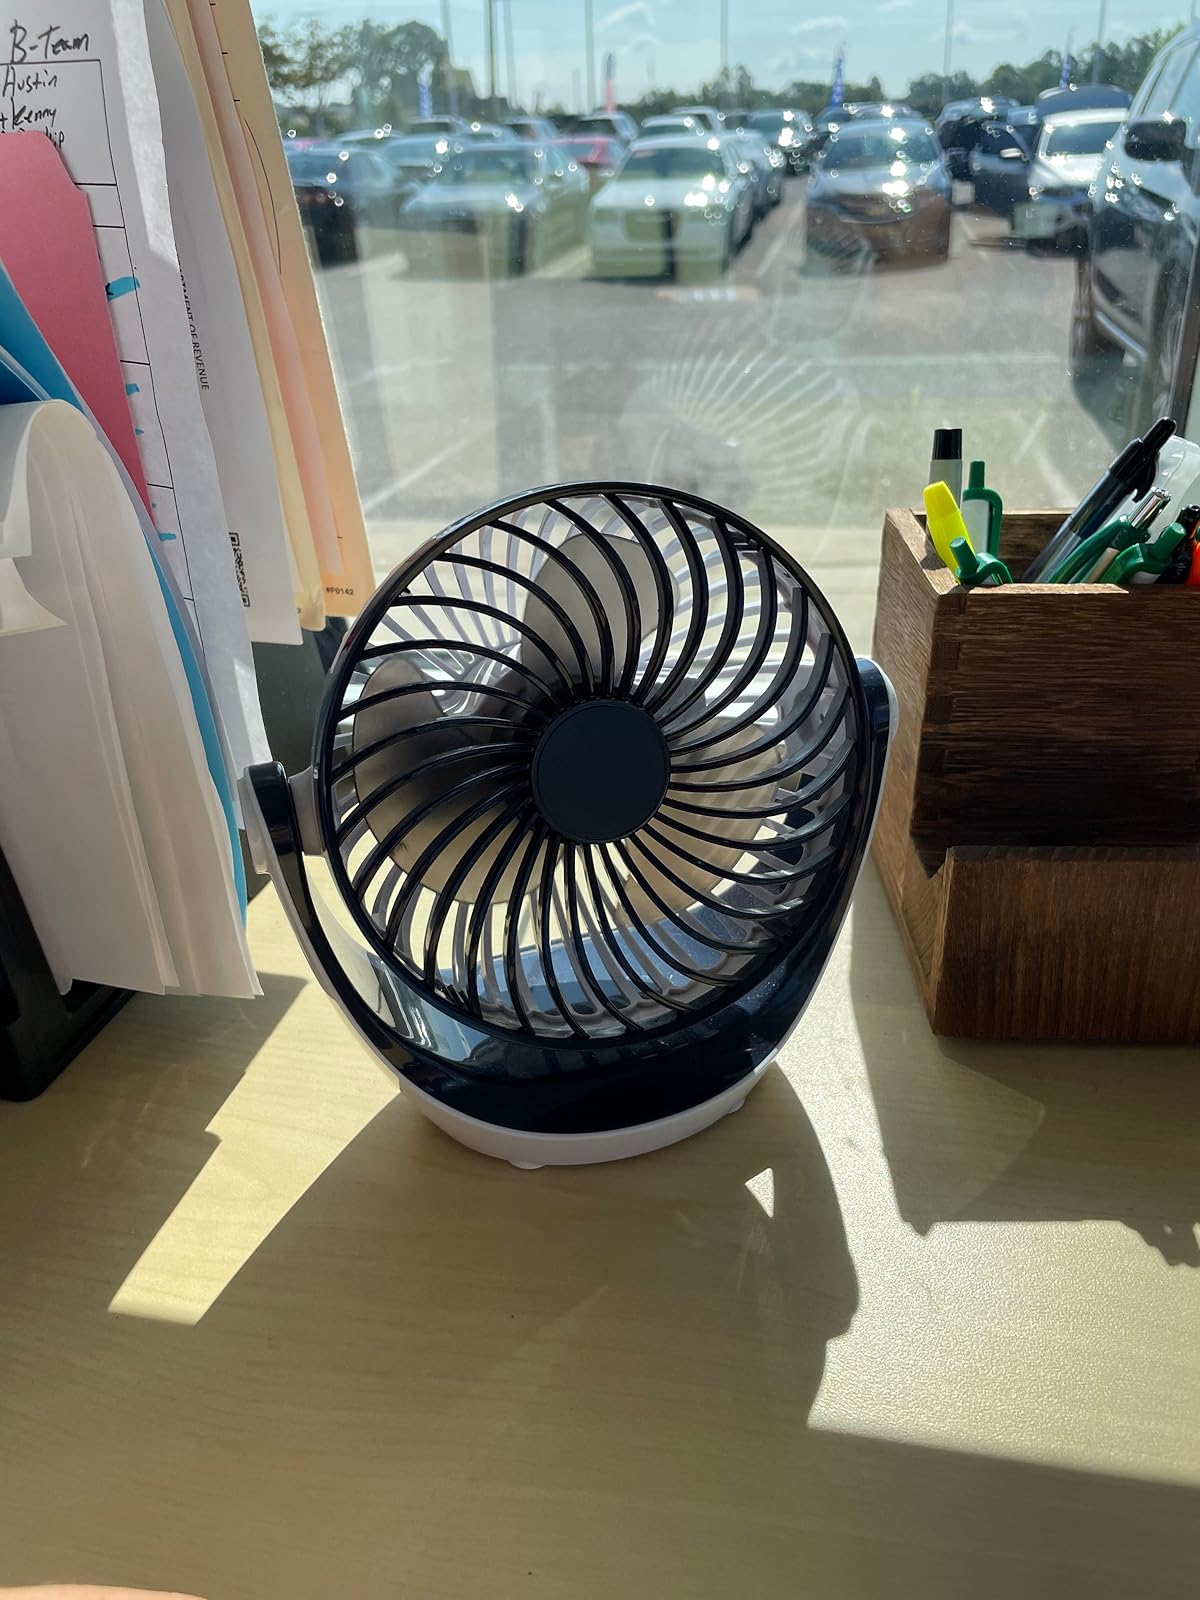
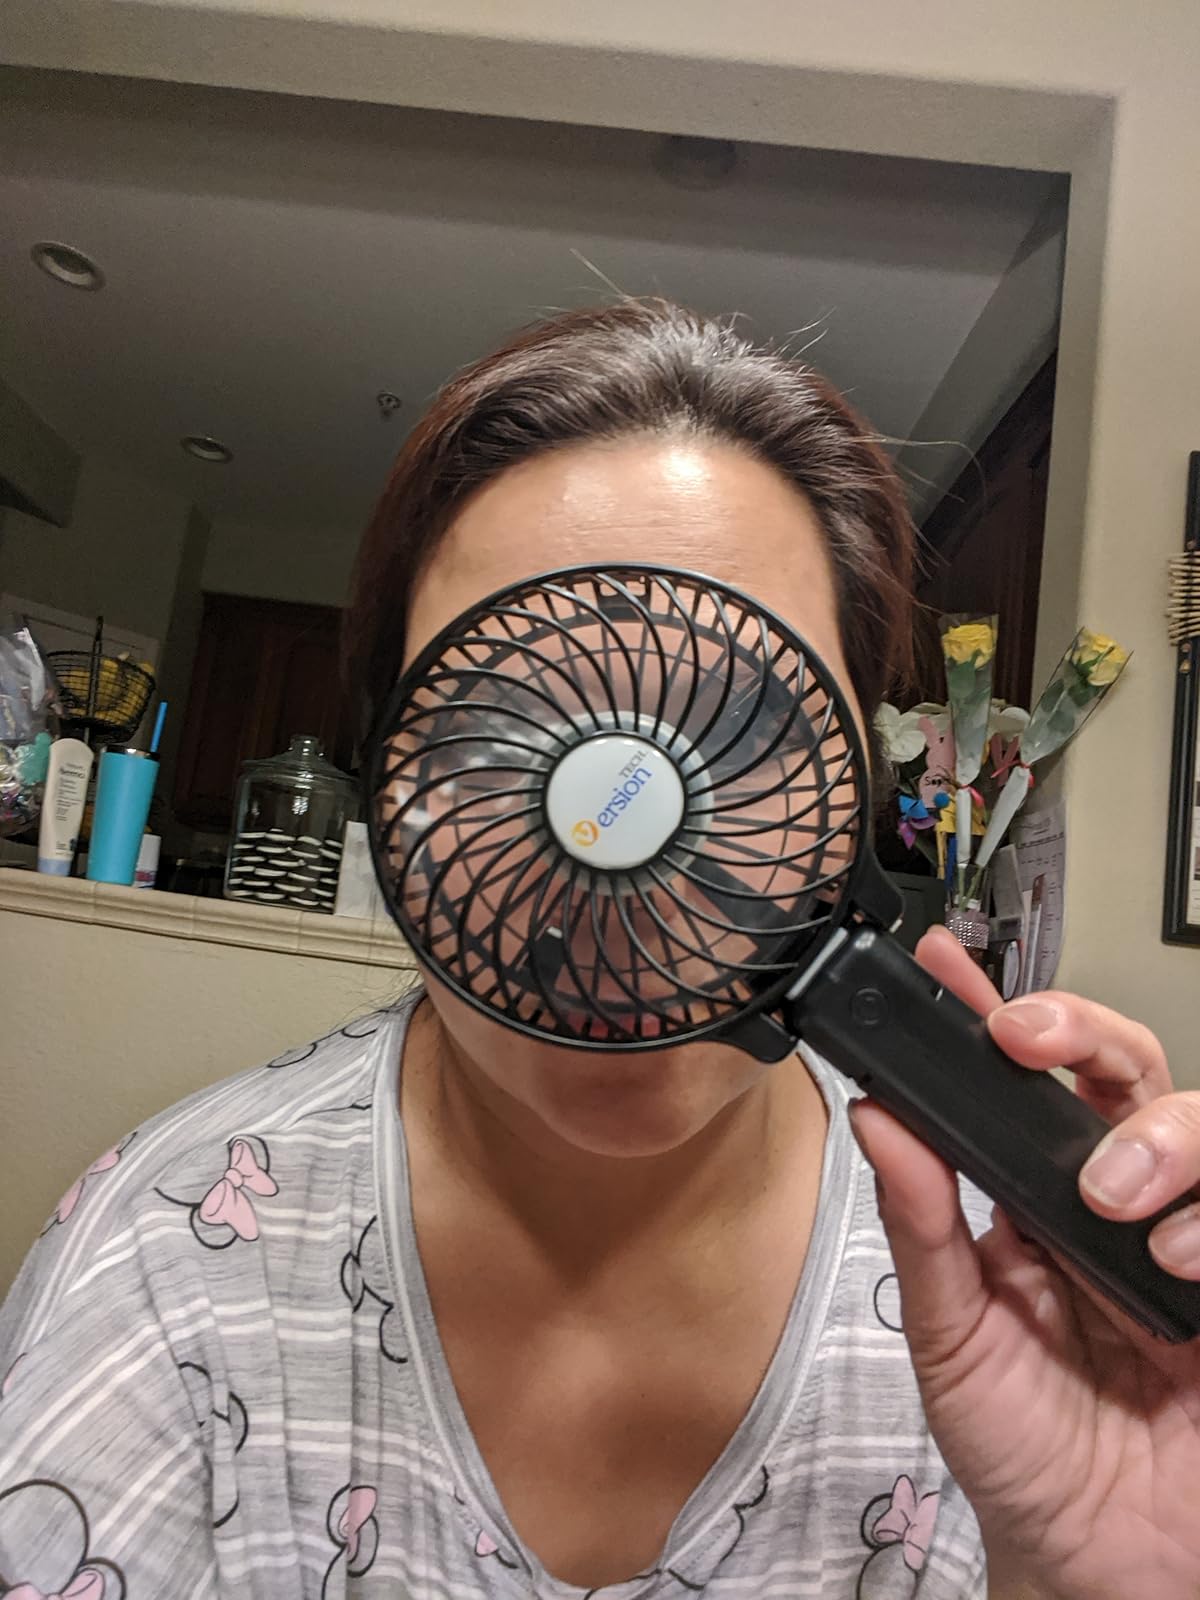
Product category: fan
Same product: no